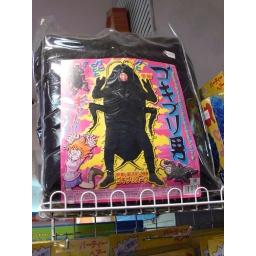
Next Halloween, you can dress up as a giant black cockroach. The guy in the suit's expression is great.